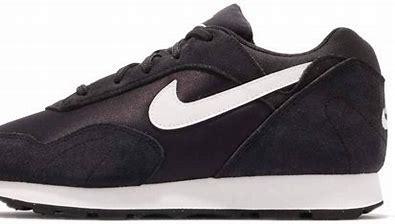
Brand: Nike
Model: Outburst